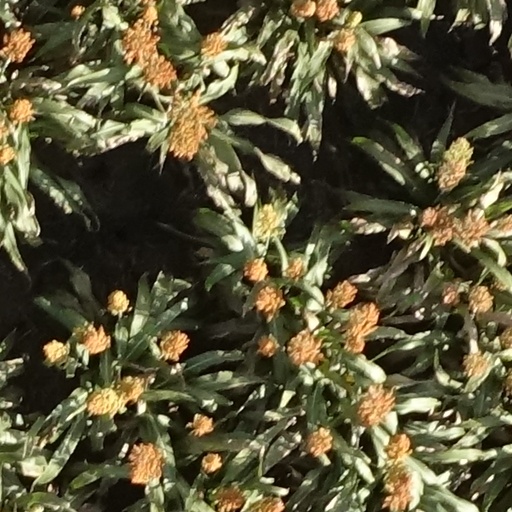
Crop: sorghum